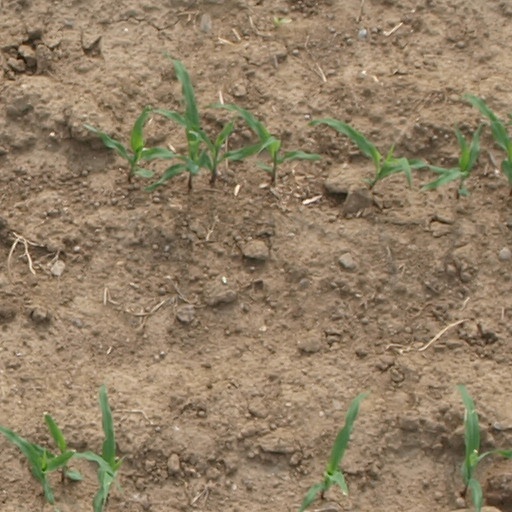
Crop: maize; corn